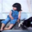
Label: girl